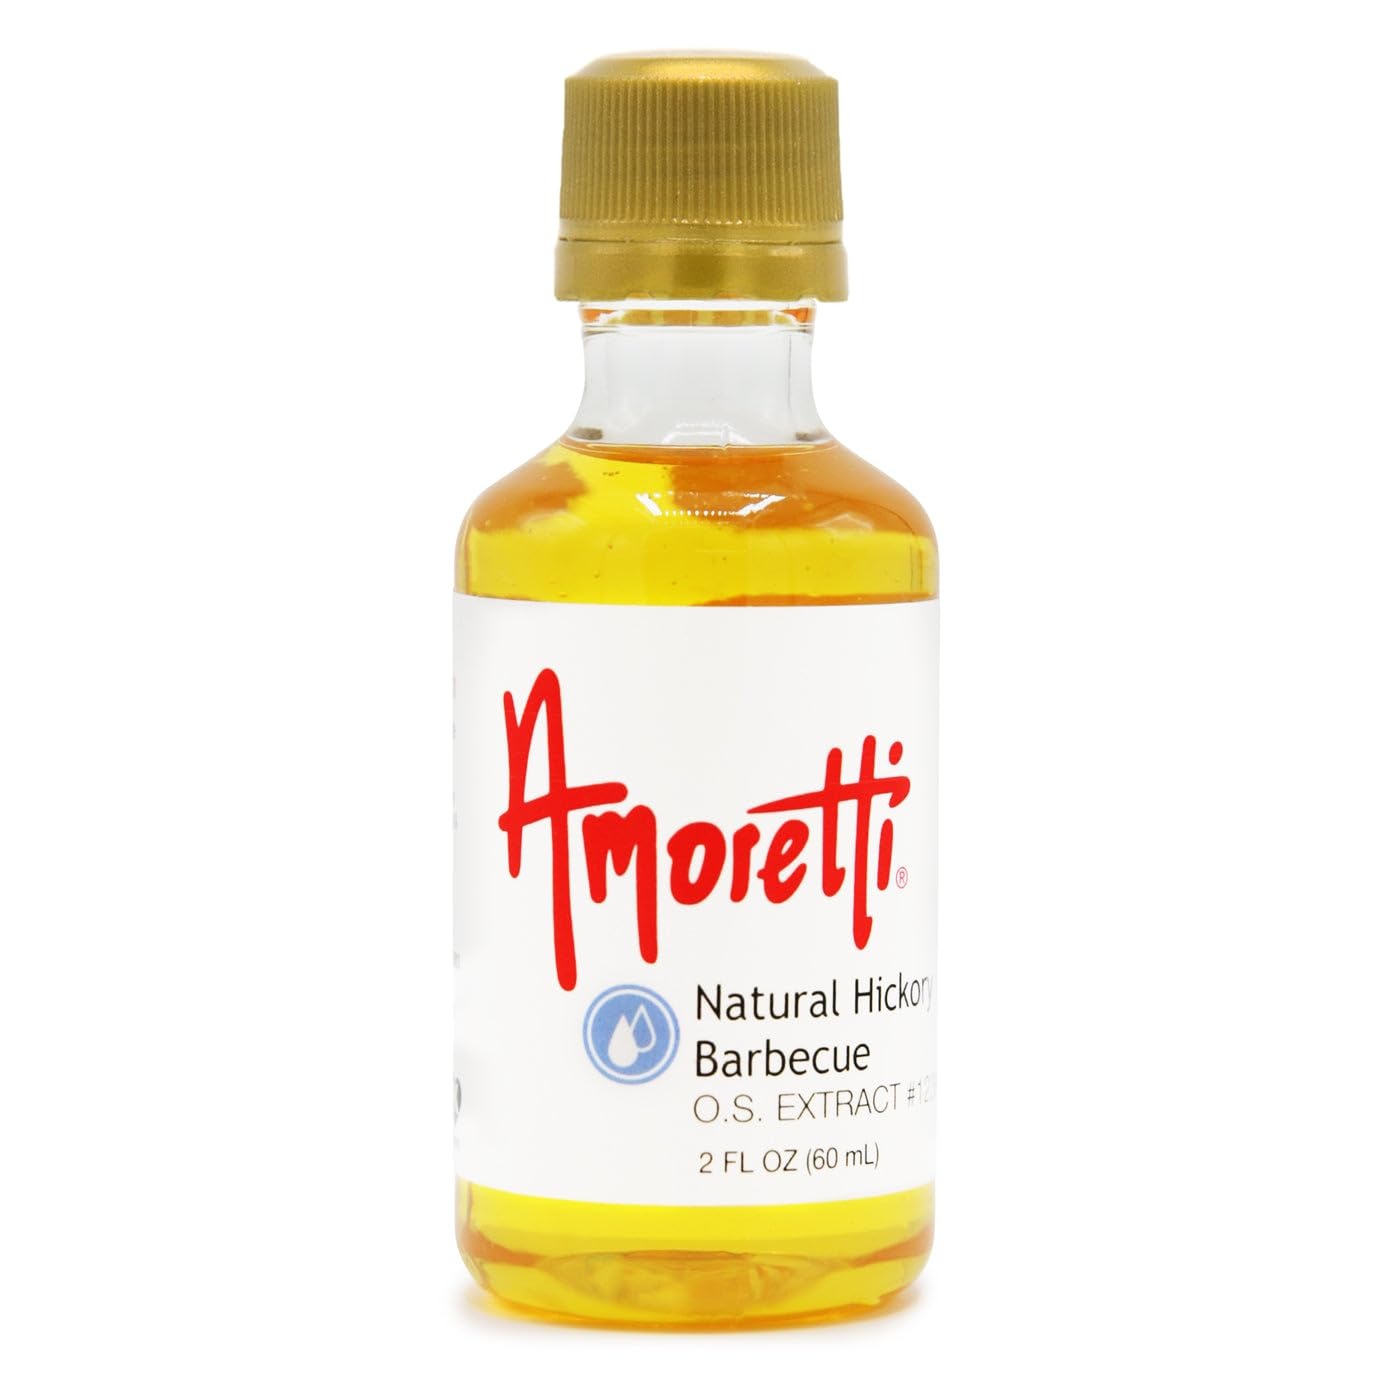
Item Name: Amoretti - Natural Hickory Barbecue Extract Oil Soluble 2 oz - Highly Concentrated & Perfect For Pastry or Savory applications, Preservative Free, Vegan, Kosher Pareve, TTB Approved, Non-GMO
Bullet Point 1: INCREDIBLE VERSATILITY: Our extracts are ideal for flavoring cakes, cookies, buttercreams, frostings, macarons, brewing, distilling and so much more.
Bullet Point 2: SPECIFICATIONS: Highly concentrated, no preservatives, no artificial colors, gluten-free, vegan Kosher Pareve, keto-friendly, bake-proof, and freeze-thaw stable.
Bullet Point 3: HIGHEST QUALITY: We use only the finest and freshest ingredients to deliver delicious natural flavors in each serving.
Bullet Point 4: Preservative-Free
Bullet Point 5: Bake-Proof & Freeze-Thaw Stable
Product Description: Rich, Sweet, SavoryEnhance your gourmet creations with Amoretti's Natural Hickory Barbecue Oil-Soluble Extract. A trusted choice among industry professionals, our extracts are naturally flavored, highly concentrated, and very versatile. Deliver the irresistible flavor of smoky, sweet hickory barbecue straight into all your favorite culinary applications. Empower your imagination — with Amoretti!Product Details
Value: 2.0
Unit: Ounce

Price: 30.37